Conservative Party of Canada

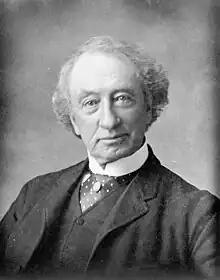

The Conservative Party is political heir to a series of right-of-centre parties that have existed in Canada, beginning with the Upper Canada Tories of the nineteenth century. John A. Macdonald and George-Étienne Cartier later founded the Liberal-Conservative Party. The party became known simply as the Conservative Party after 1873, and the Progressive Conservative Party after 1942. Like its historical predecessors and conservative parties in some other Commonwealth nations (such as the Conservative Party of the United Kingdom), members of the present-day Conservative Party of Canada are sometimes referred to as "Tories". The modern Conservative Party of Canada is also legal heir to the heritage of the historical conservative parties by virtue of assuming the assets and liabilities of the former Progressive Conservative Party upon the merger of 2003.